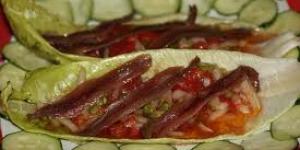
conserva de anchoas